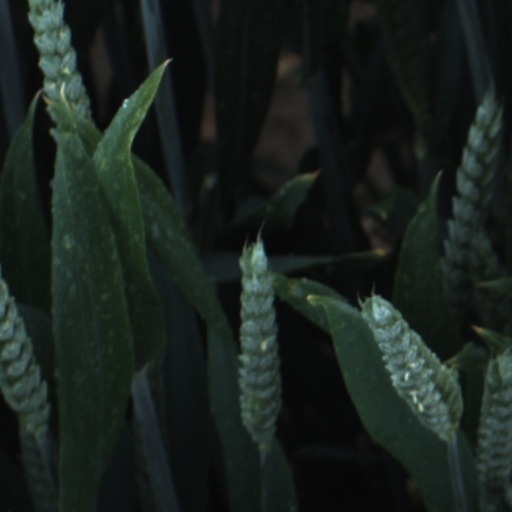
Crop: wheat